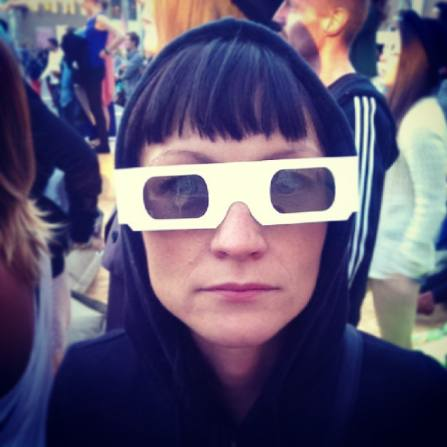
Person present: Yes